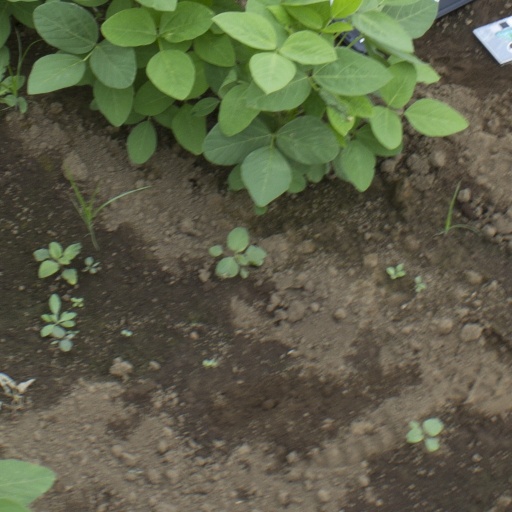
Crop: soybean